Netherlands–Suriname relations

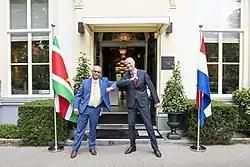
Surinamese Minister of Foreign Affairs Albert Ramdin visiting his Dutch counterpart Stef Blok in August 2020.

From 1986 to 1992, Suriname was embattled in a civil war known as the Surinamese Interior War against mainly Maroon fighters. In 1986, the Netherlands planned an invasion of Suriname to remove Bouterse from power, which was called off at the last minute. In 1999, Bouterse was convicted "in absentia" by a court in the Netherlands to 11 years imprisonment for drug trafficking. In 2007, Bouterse was charged for the December murders. In 2010, Bouterse became President of Suriname and therefore immune to prosecution. Since his return to power, the Netherlands has had limited contact with the Surinamese government and has stated that Bouterse is not welcome in the Netherlands. In 2013, the Netherlands called for the arrest of Bouterse in South Africa where he was attending the funeral of Nelson Mandela.